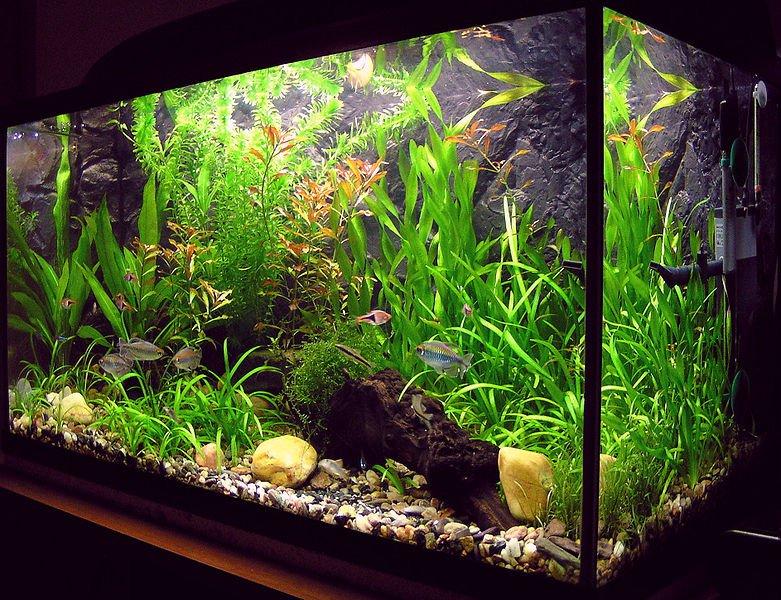
Tangi pana la samaki, ambalo kwa ndani kuna vimawe vidogovidogo vyenye rangi nyeusi na nyeupe, vilivyo kwa chini pamoja na mimea ya kijani ambayo ni ya plastiki, na kuna samaki wadogo wenye rangi mchanganyiko ambao wanafugwa hapo kama mapambo.